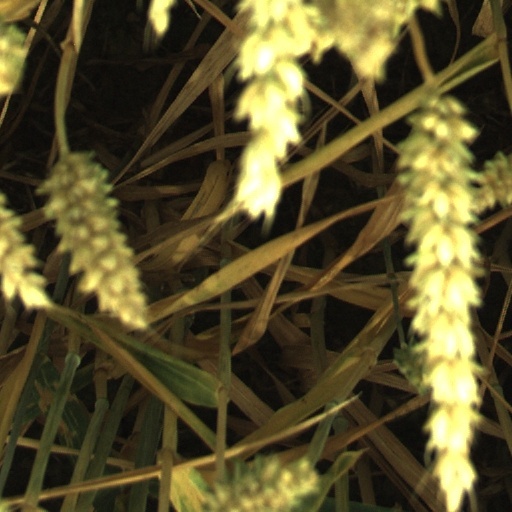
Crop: wheat